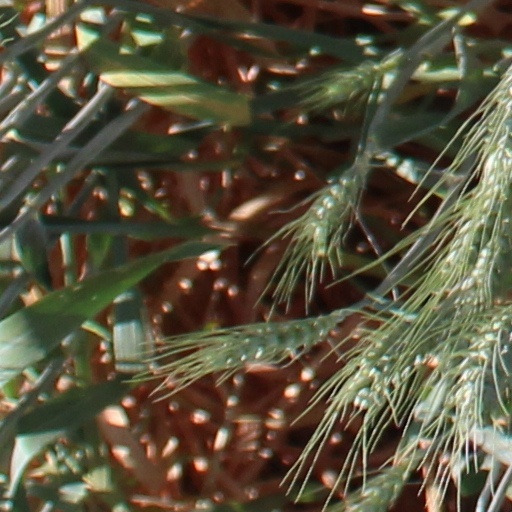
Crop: wheat